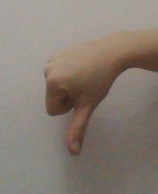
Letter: waw